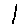
Label: 1